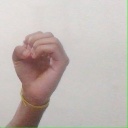
अक्षर: ऊ